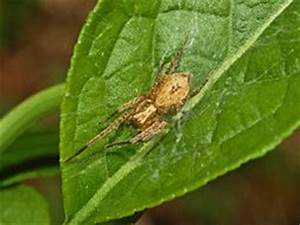
Label: spider